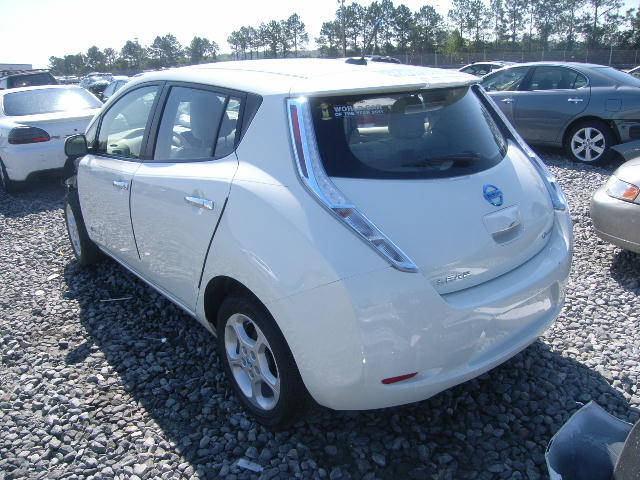
Car model: 2012 Nissan Leaf Hatchback